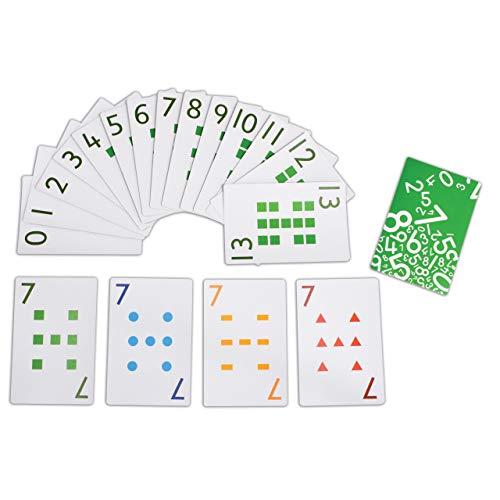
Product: edx Education School Friendly Playing Cards - Jumbo Size - Set of 56 - Multicolored Patterned Cards Numbered 0-13 for Gameplay - Teach Number Concepts, Counting, Matching and Probability
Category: Toys & Games | Learning & Education | Flash Cards
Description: Child friendly playing cards are a great alternative for schools or cultures that are not allowed to use standard playing cards due to the association with gambling.
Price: $25.39